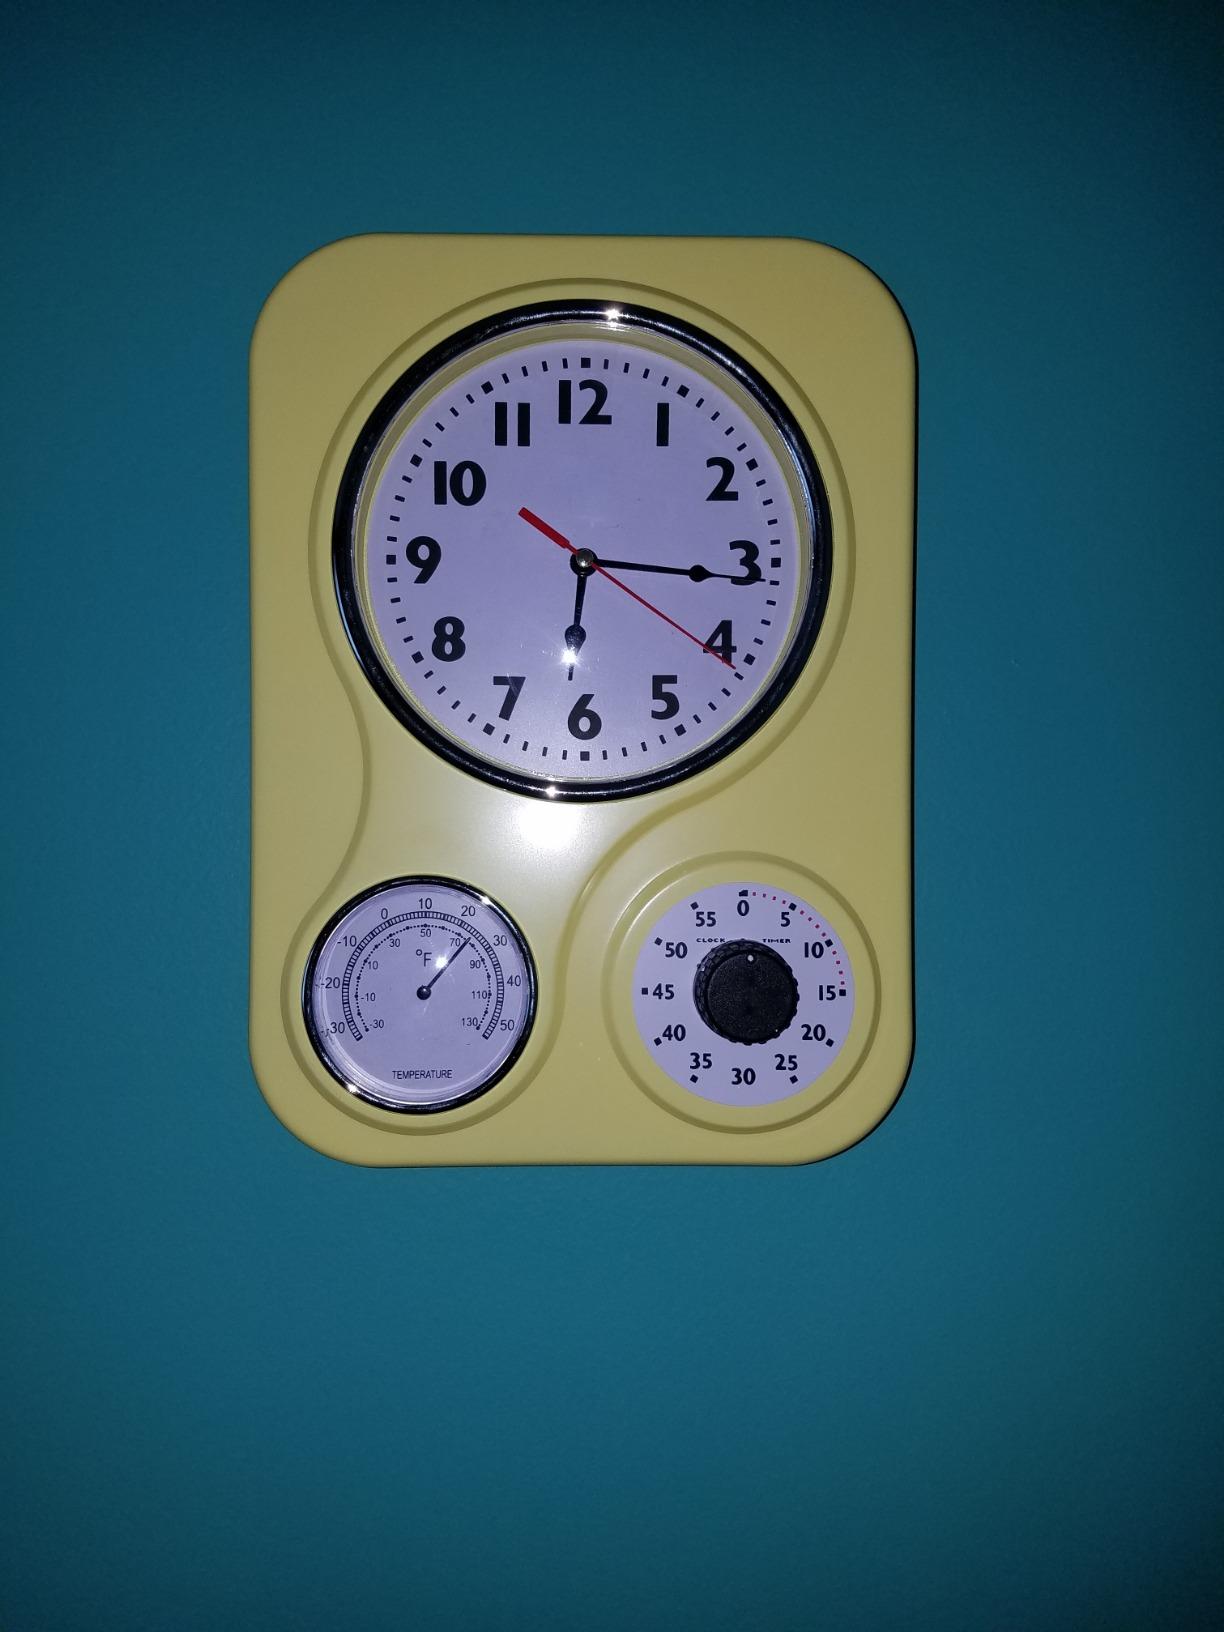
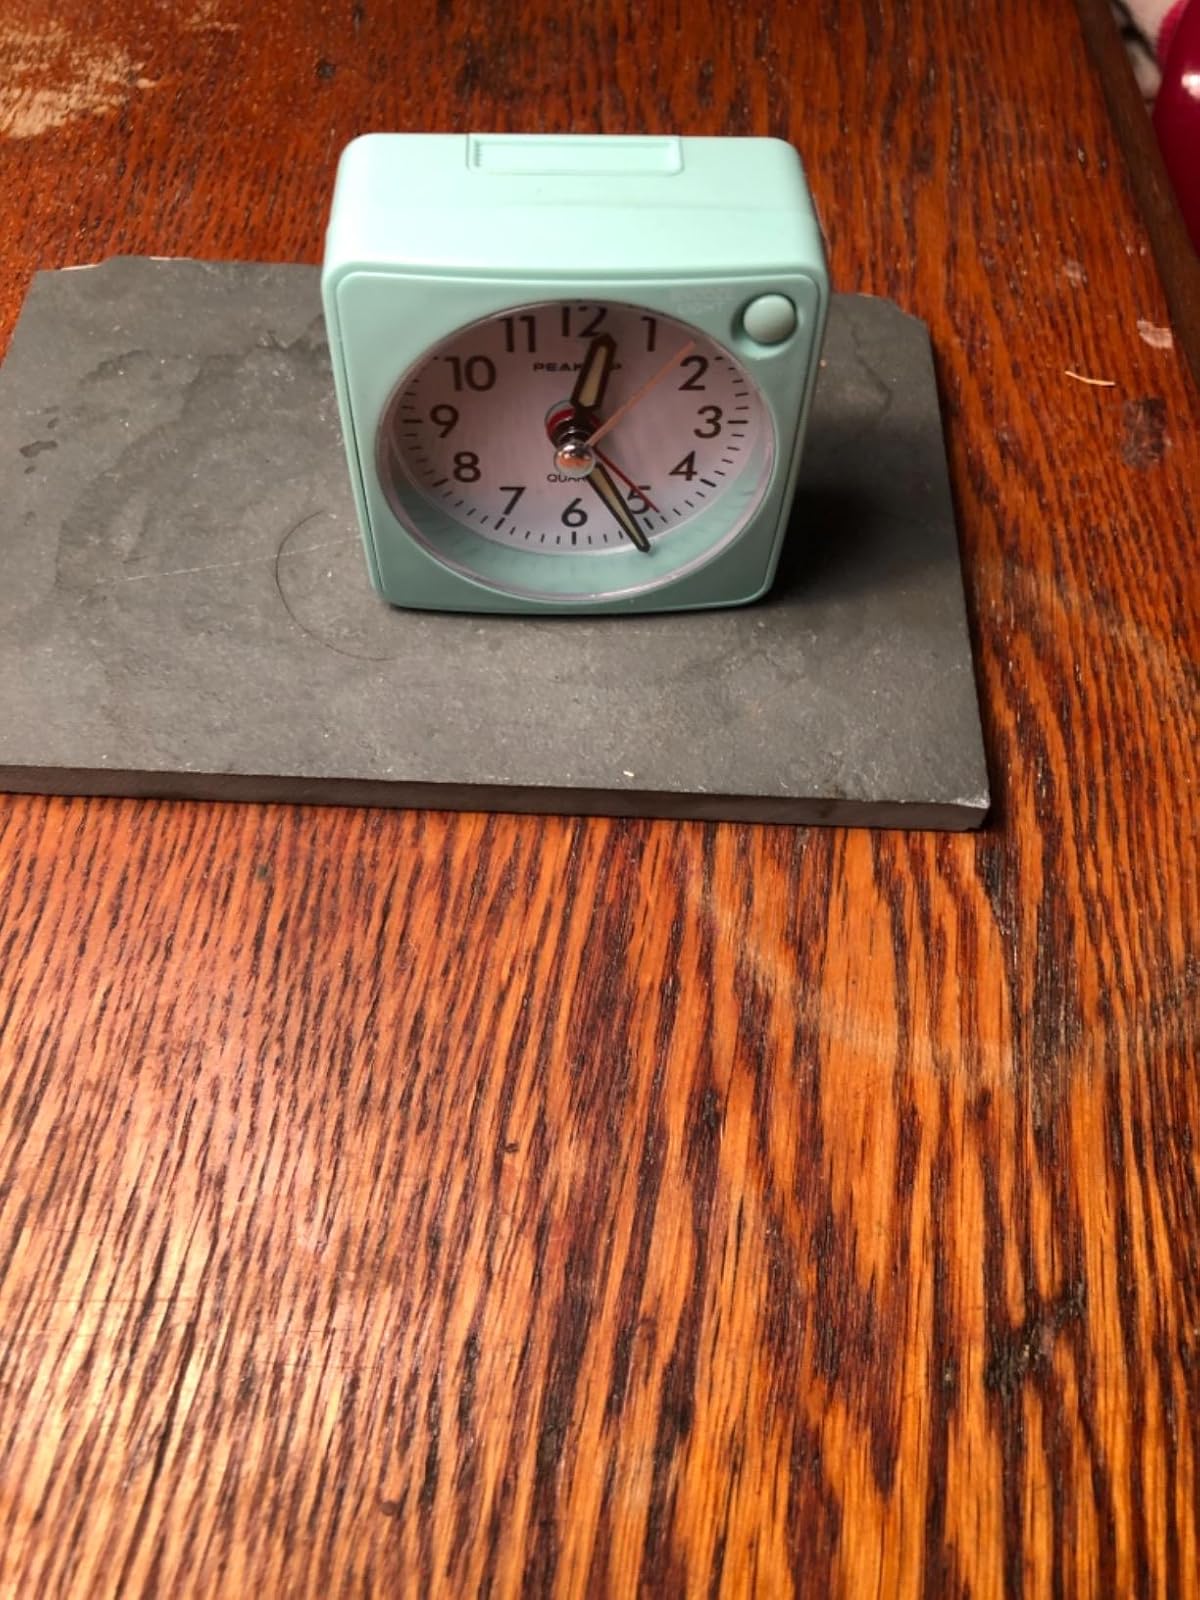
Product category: clock
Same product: no